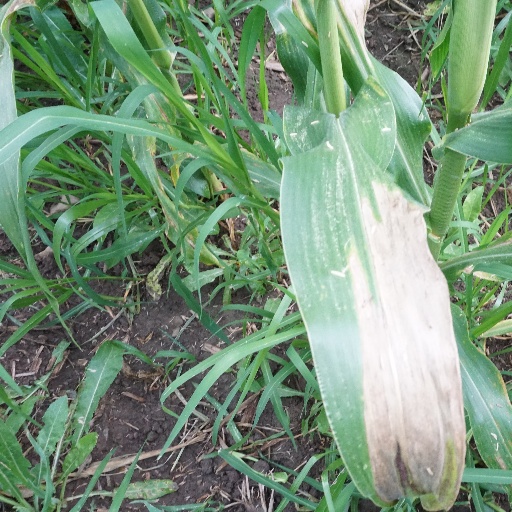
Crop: maize; corn